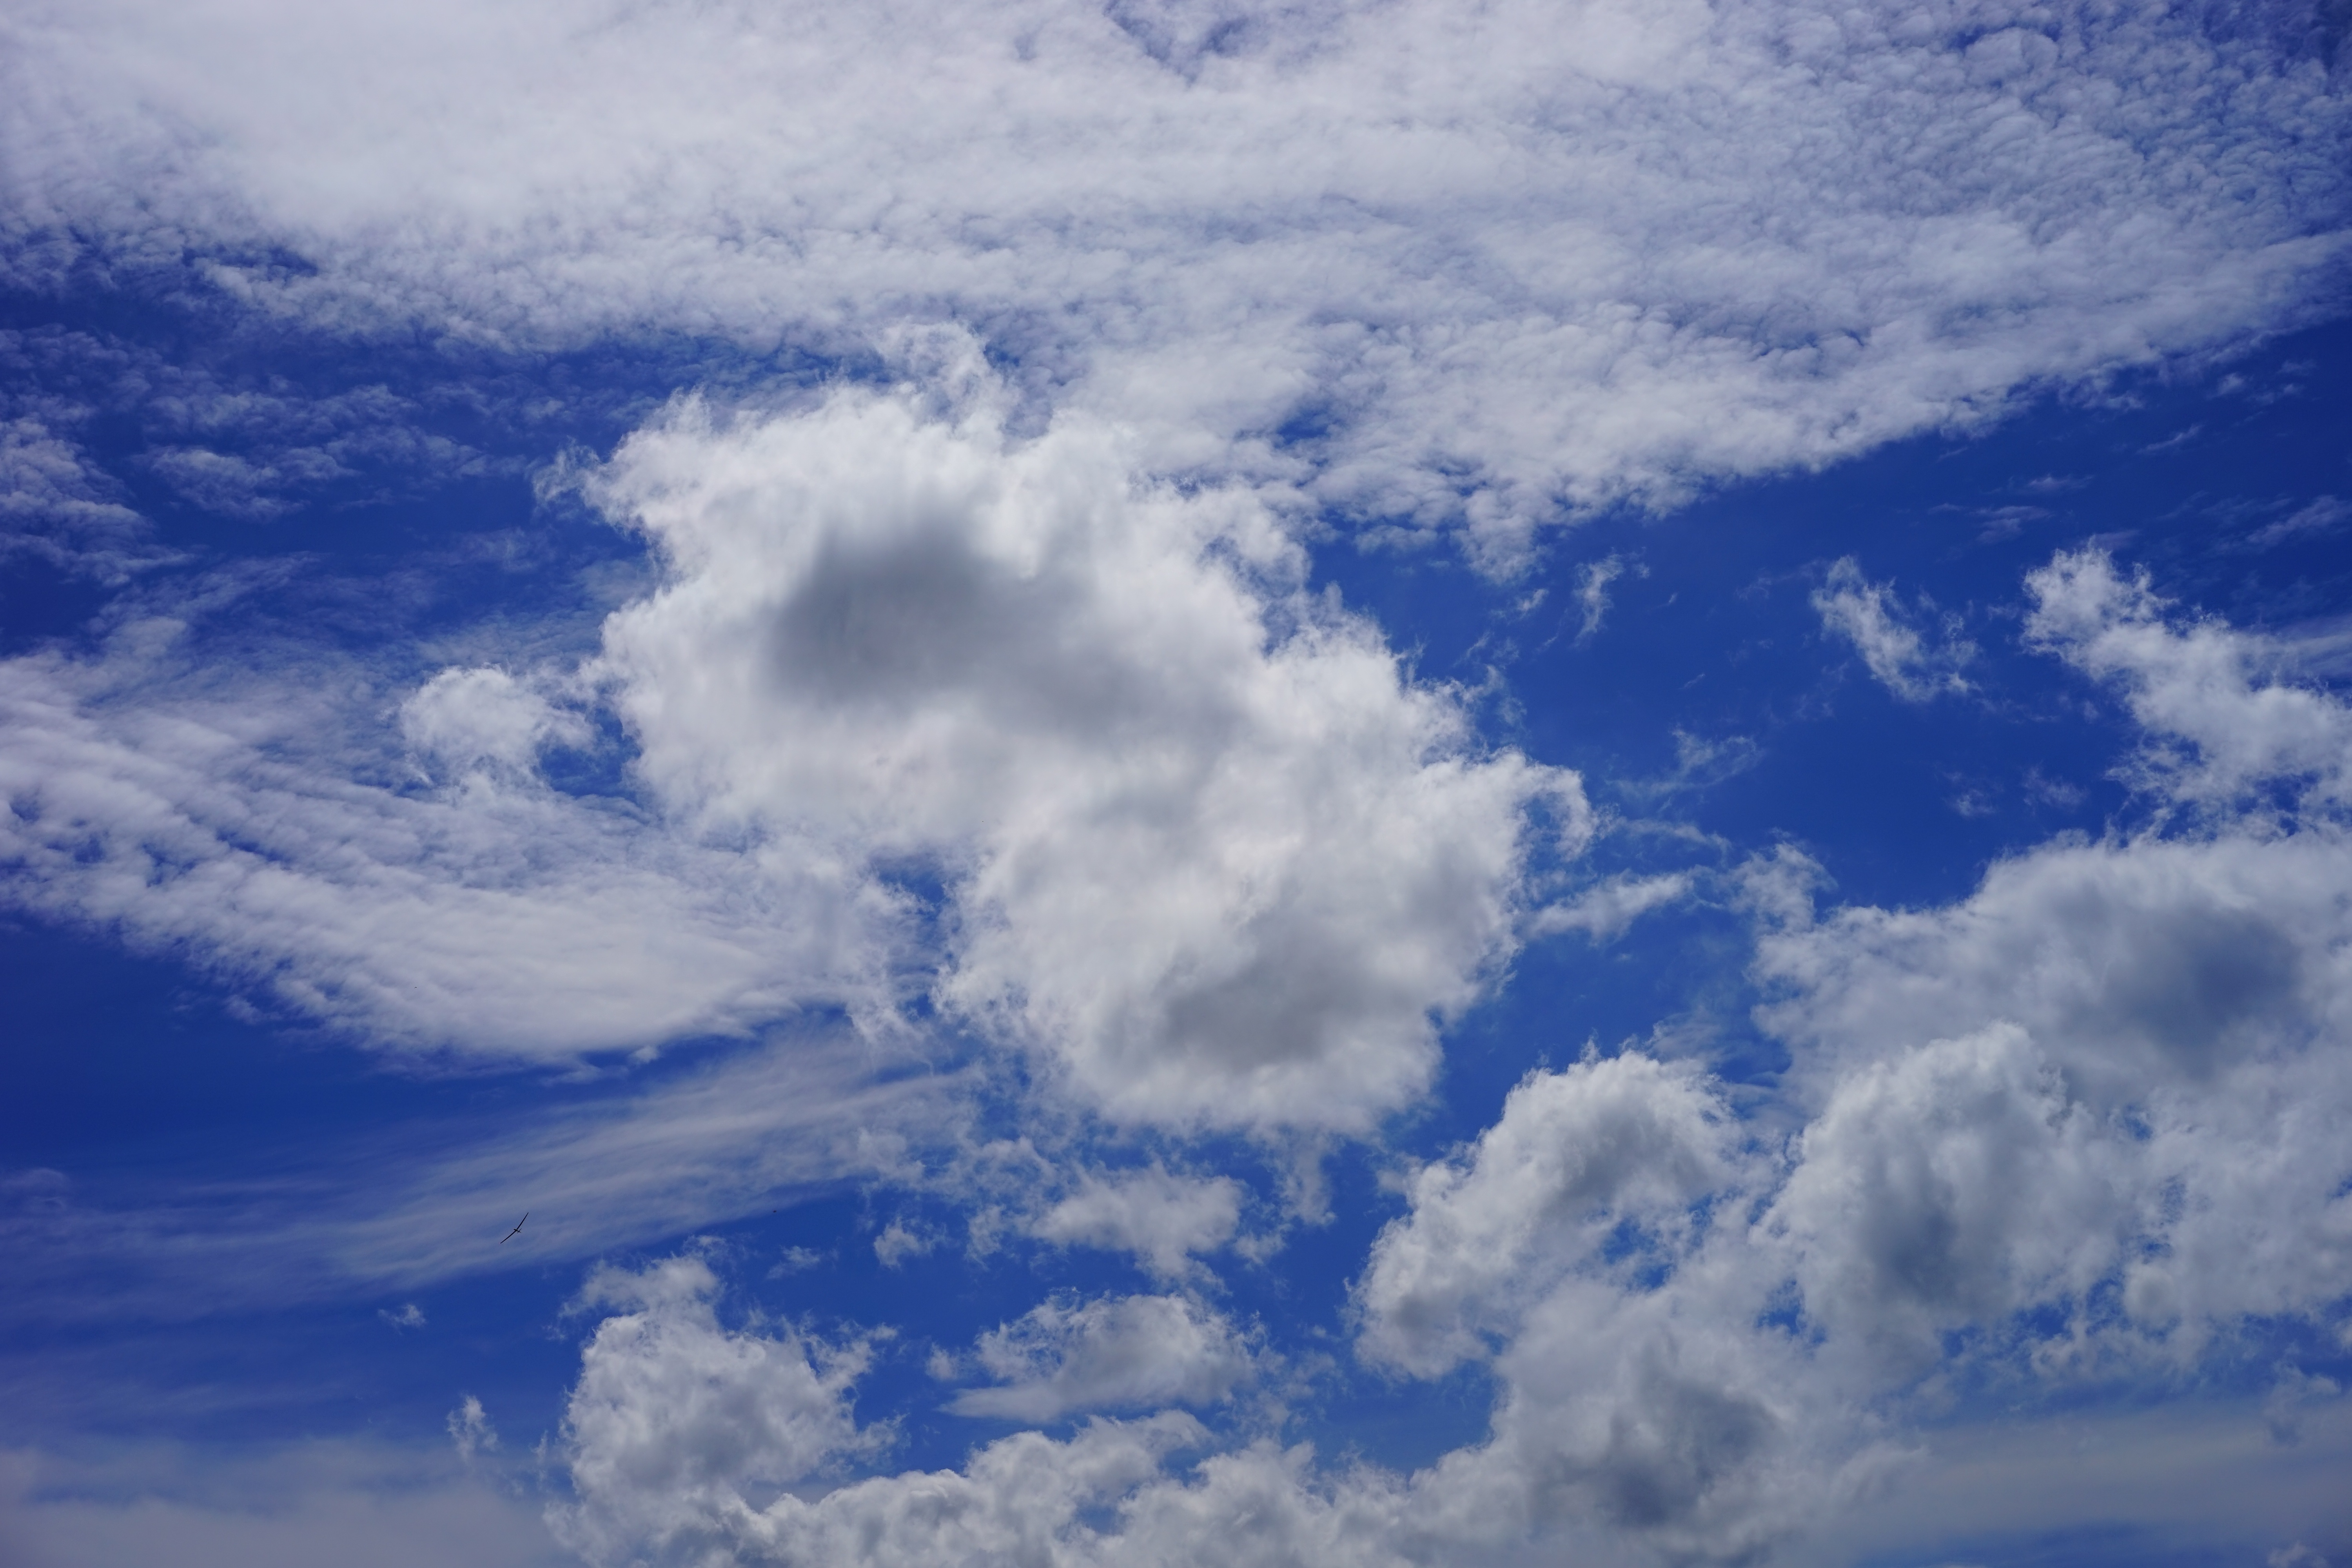
horizon, cloud, sky, white, sunlight, atmosphere, daytime, weather, cumulus, blue, cloudscape, clouds, climate, cloud formations, meteorological phenomenon, atmosphere of earth